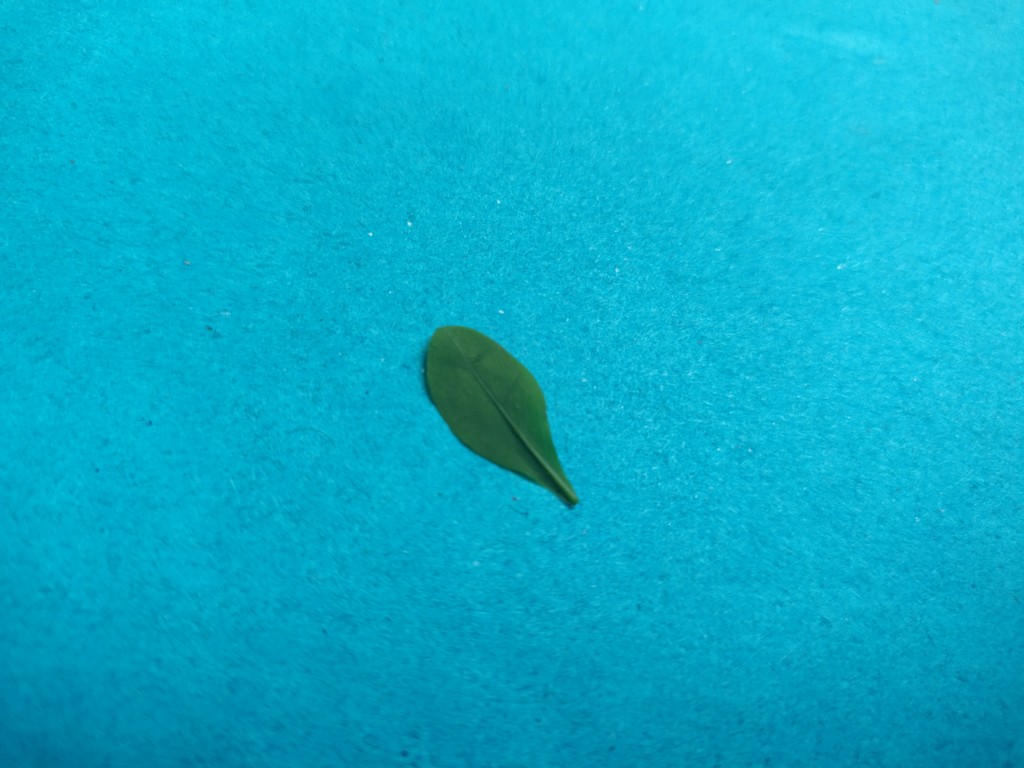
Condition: Healthy
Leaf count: single
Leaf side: back